Sergio Vila-Sanjuán

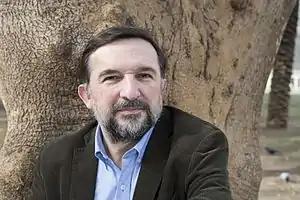
Sergio Vila-Sanjuán Robert

Sergio Vila-Sanjuán (born Barcelona, 1957) is a Spanish journalist and novelist. After obtaining a degree in history, he received a Fulbright scholarship to go and study in the United States. He has been working in the field of cultural journalism since 1977, holding senior positions at publications such as "El Correo Catalán", "El Noticiero Universal" and "La Vanguardia". He has published several books about the world of publishing, such as "Pasando página. Autores y editores en la España democrática" (2003), "El síndrome de Frankfurt" (2007) and "Código best seller" (2011).